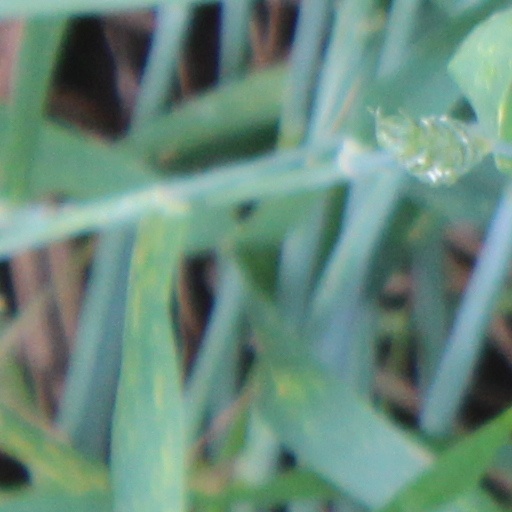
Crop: wheat